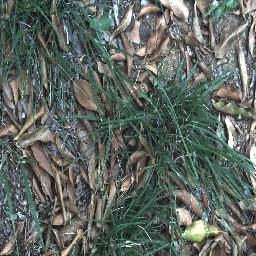
Label: negative